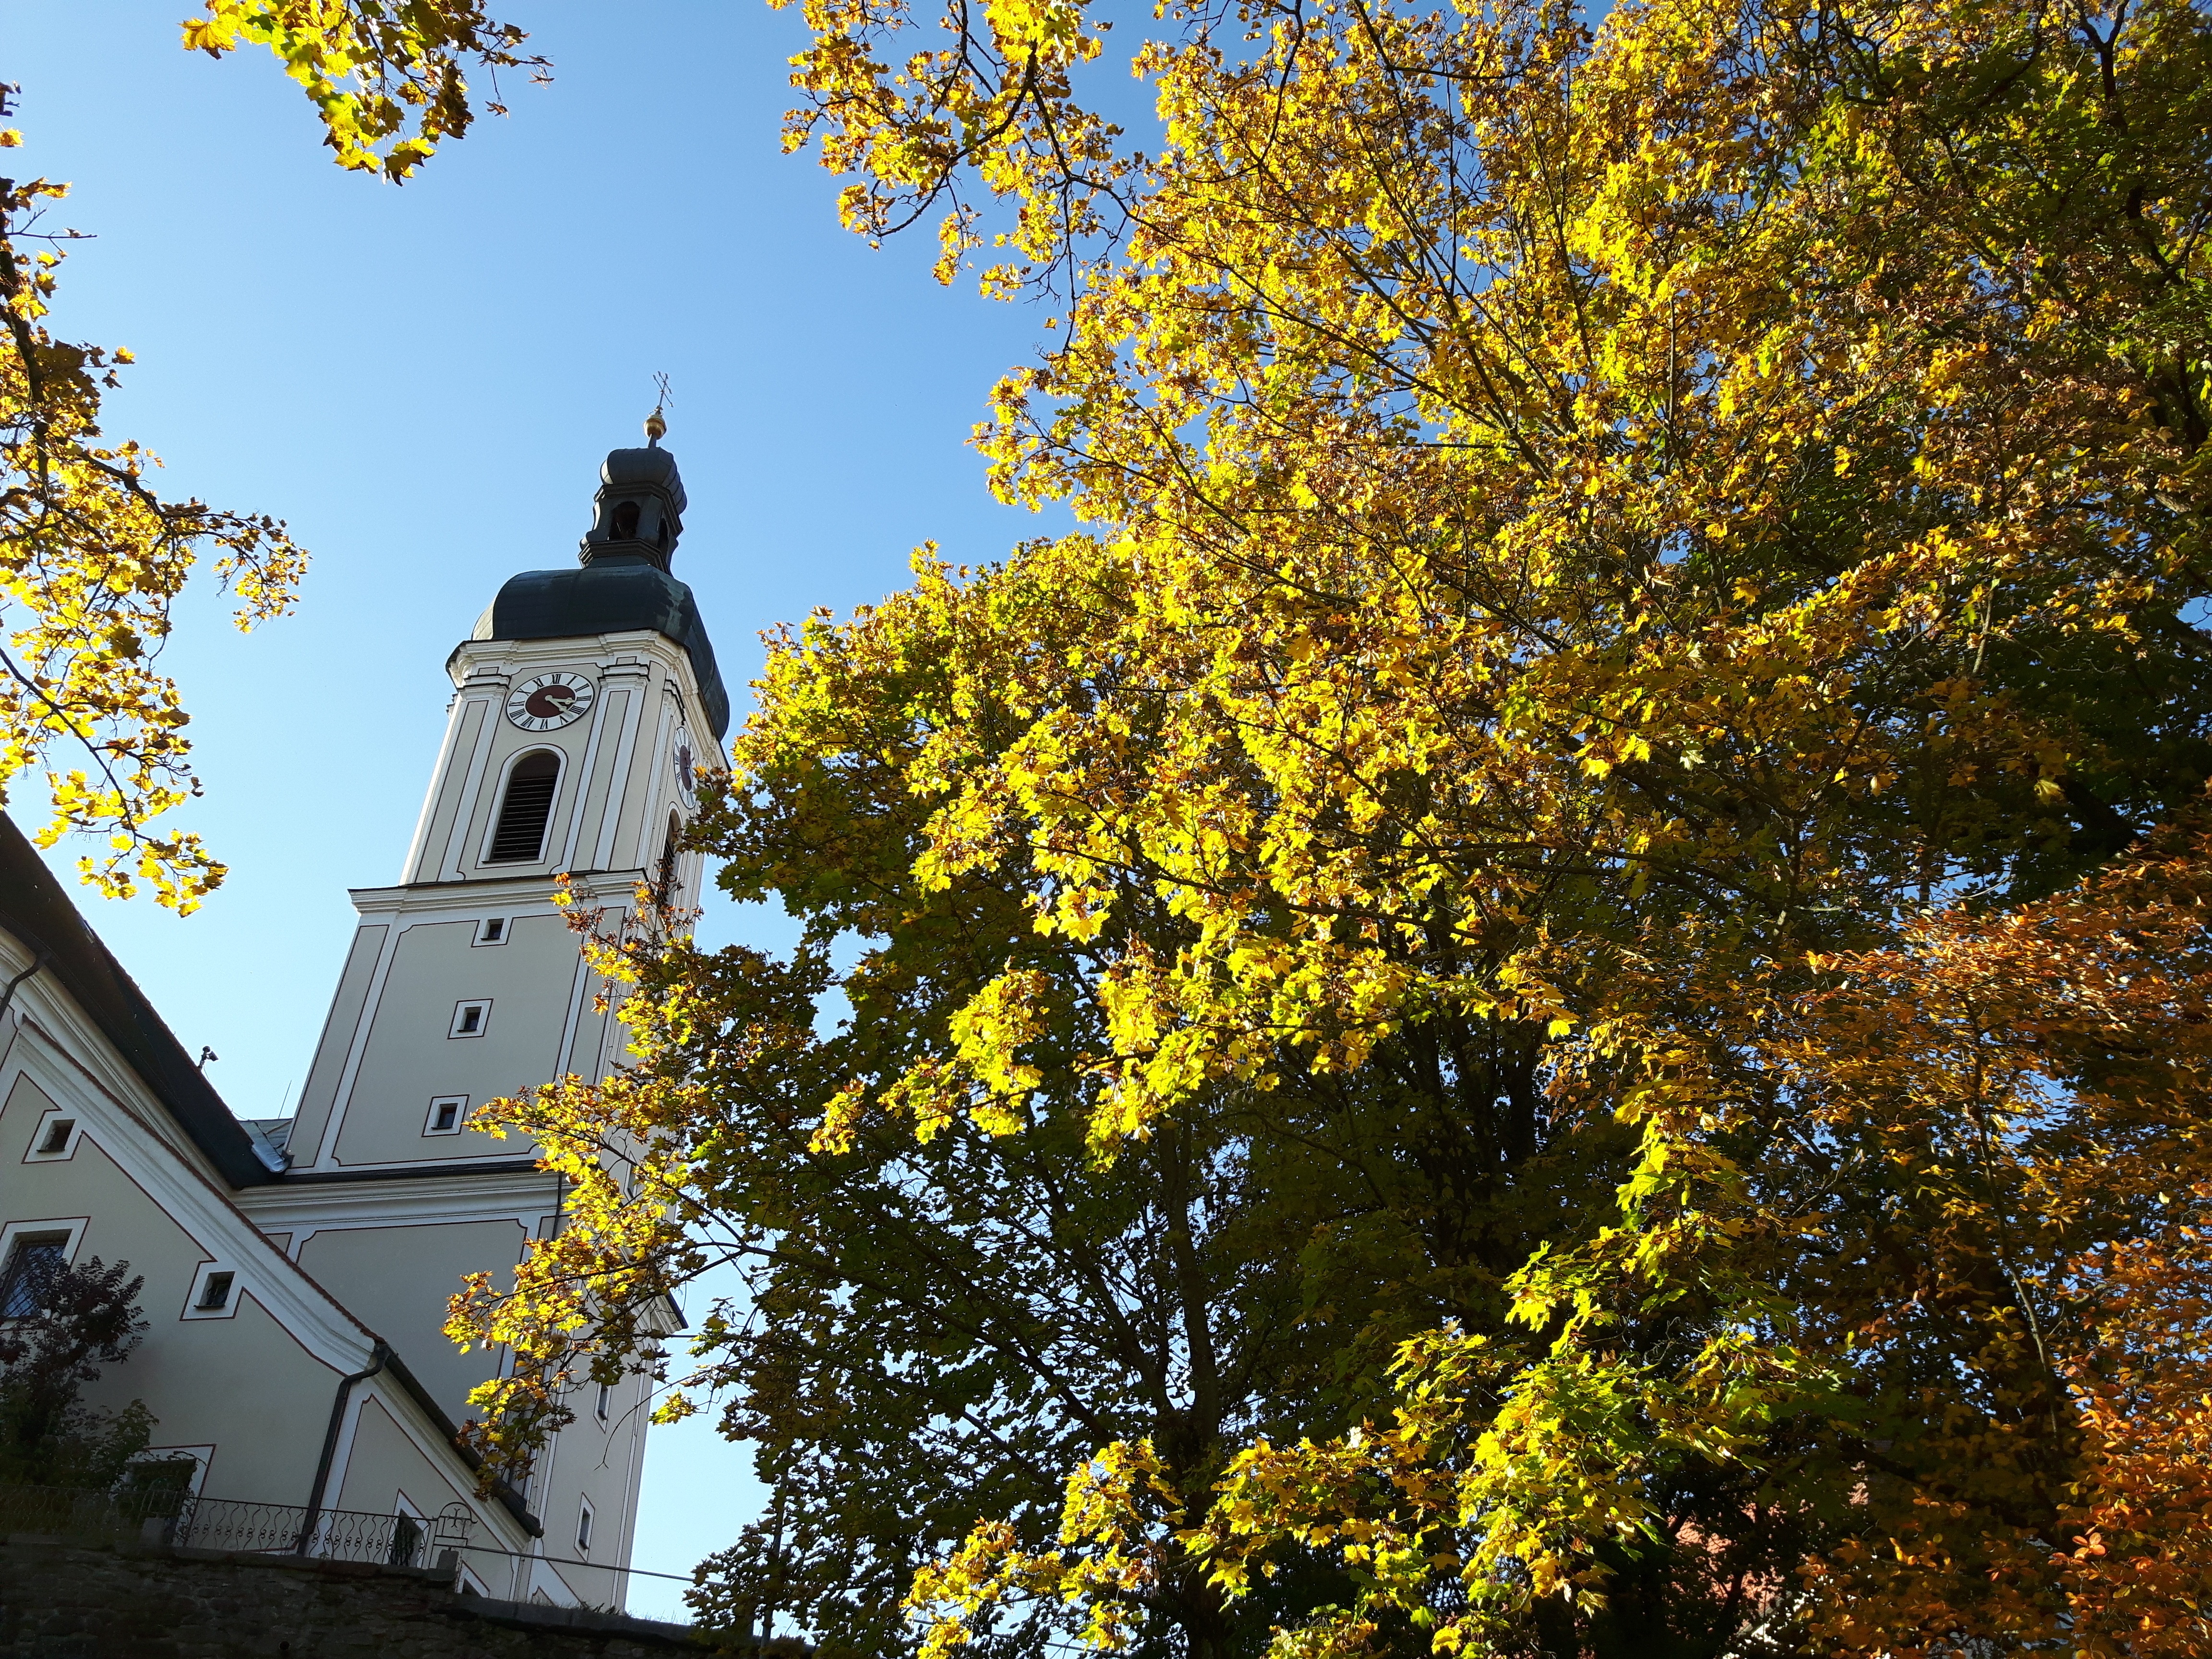
tree, plant, sky, sunlight, leaf, flower, autumn, blue, church, yellow, season, leaves, fall foliage, leaves in the autumn, woody plant